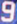
Number: 9